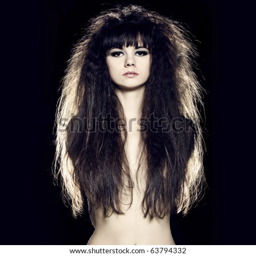
portrait of the beautiful woman with long hair